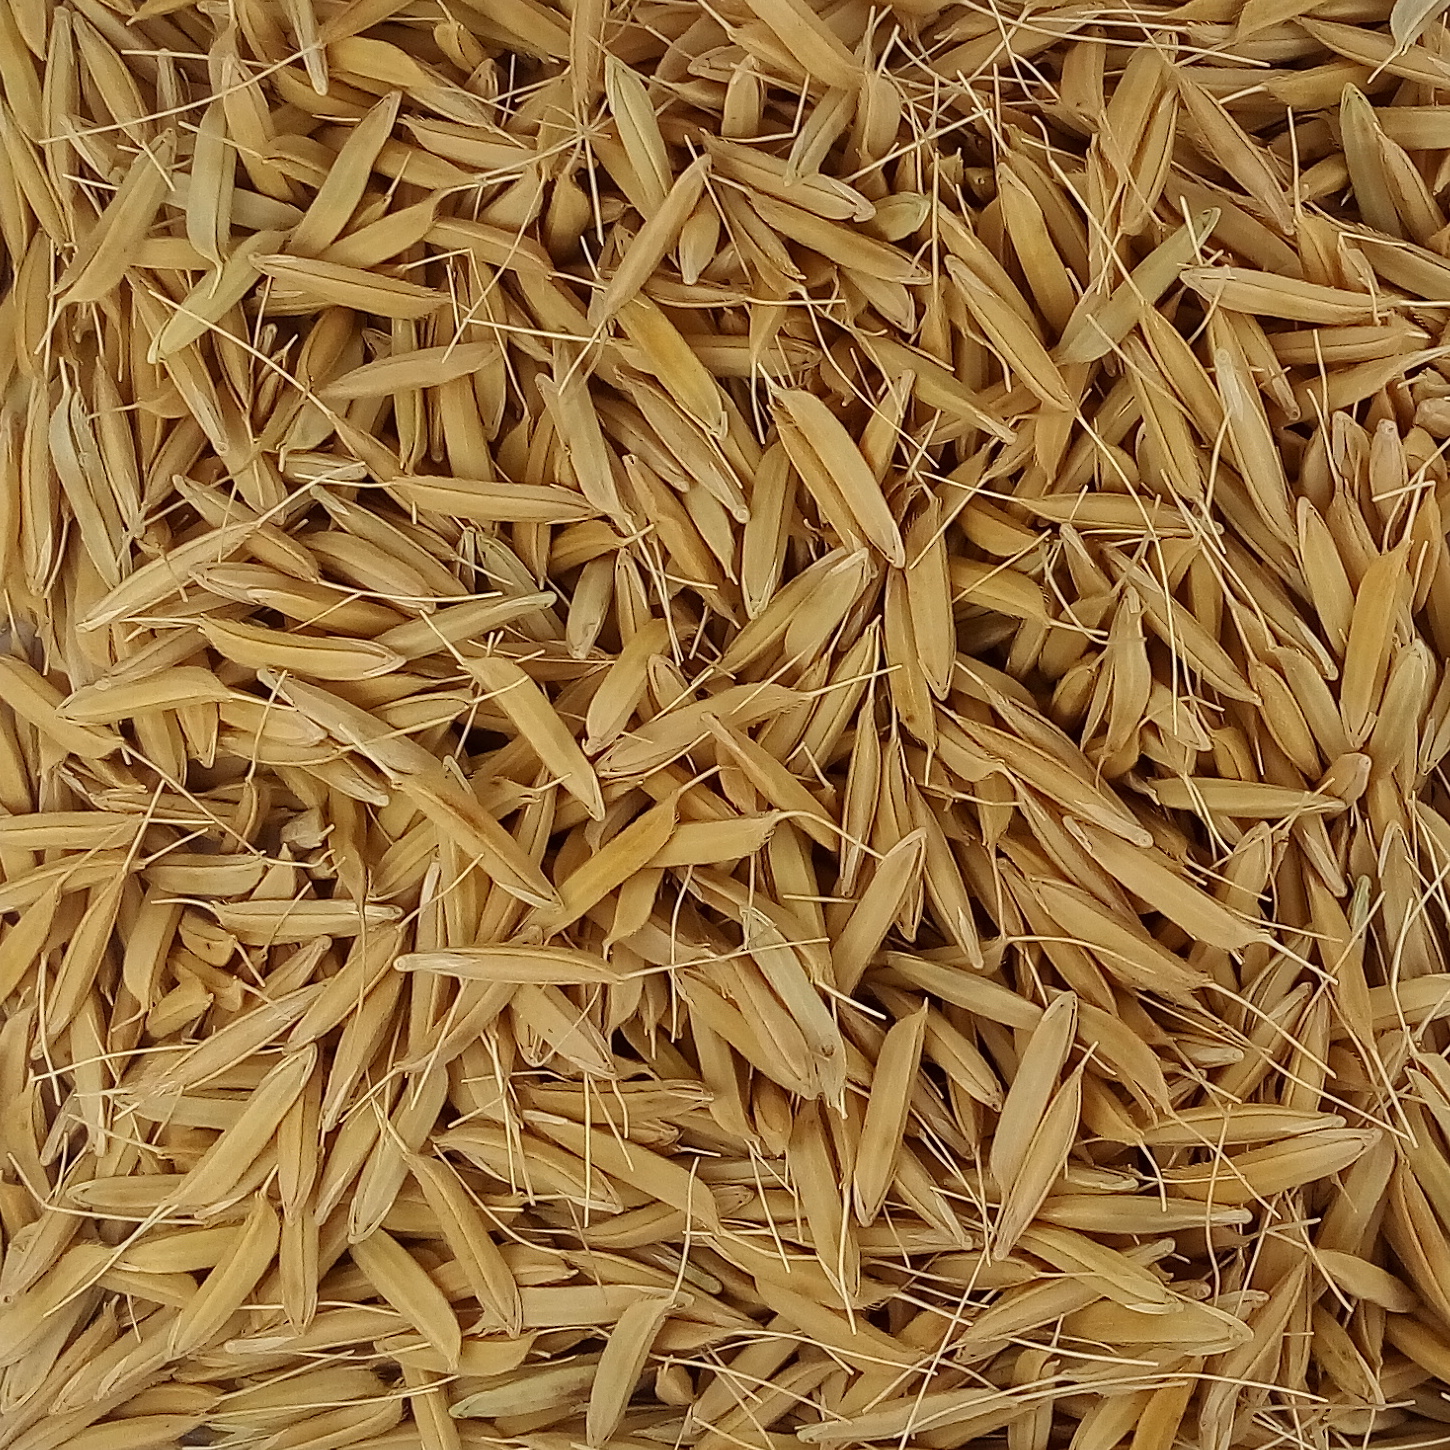
Rice seed variety: PB1